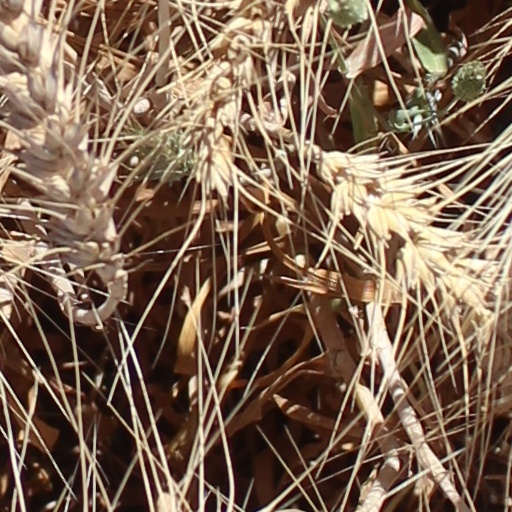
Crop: wheat